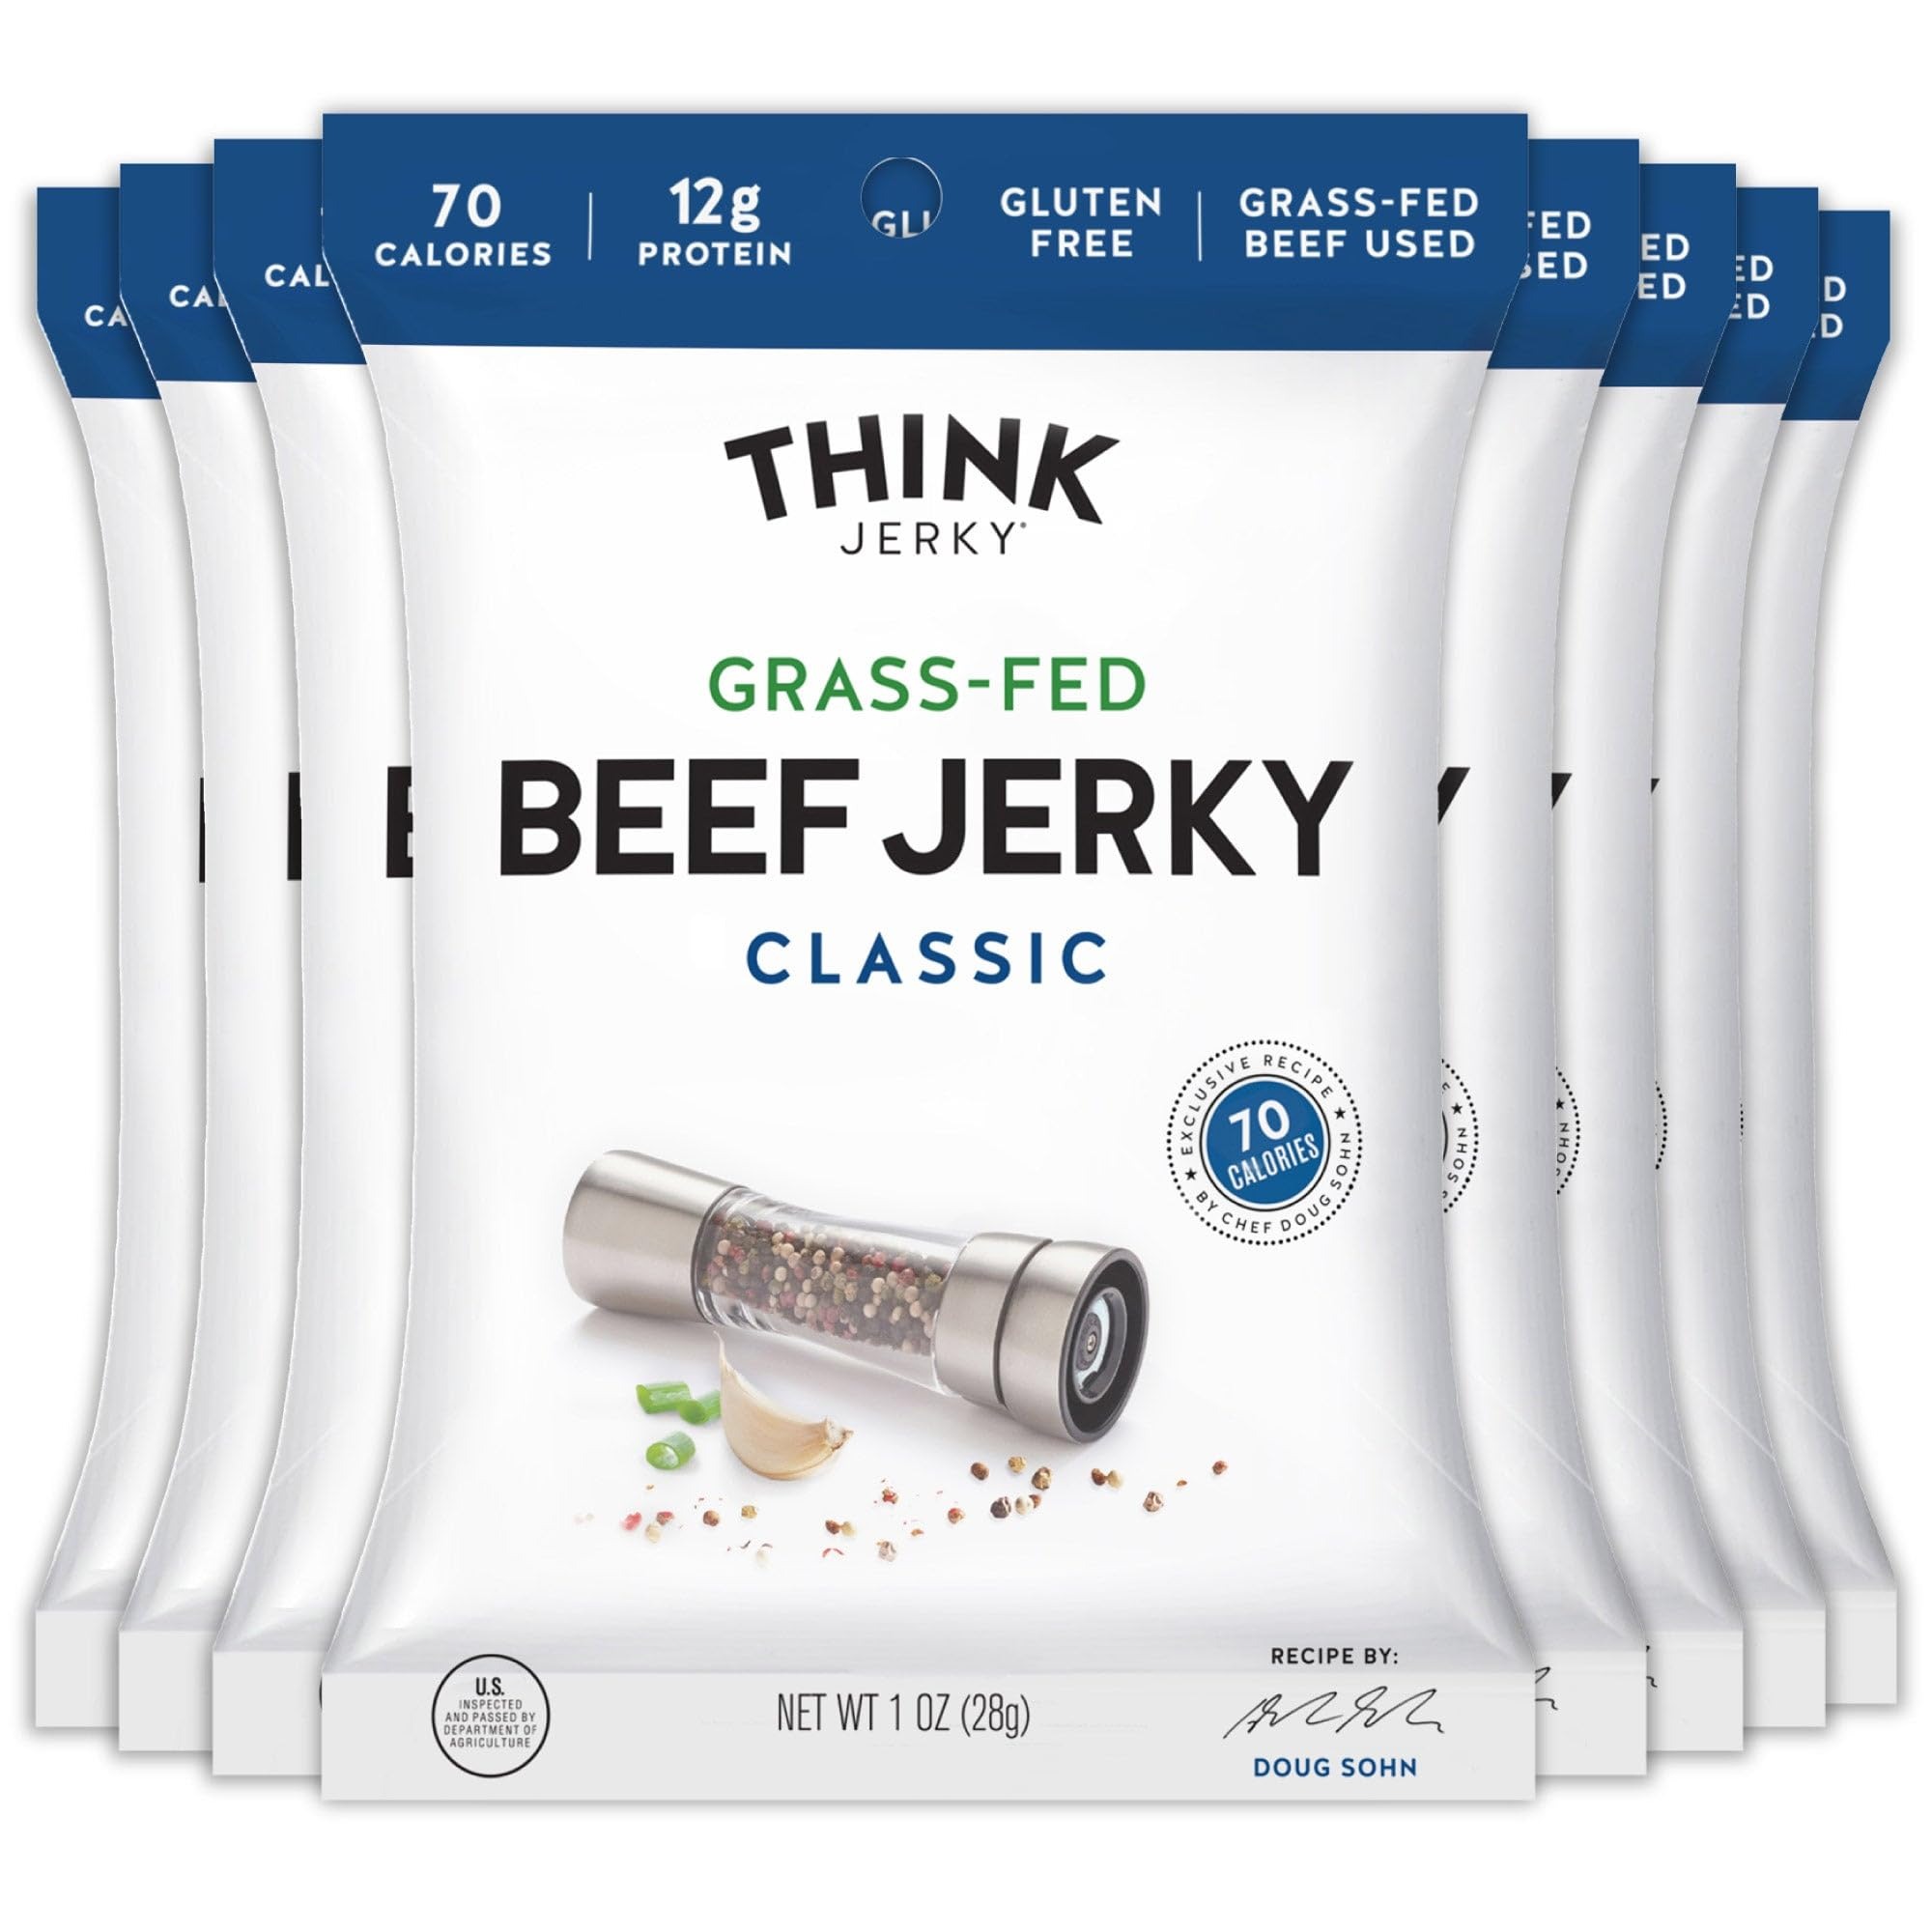
Item Name: Think Jerky Classic Beef Jerky, Grass-Fed High Protein Beef, Gluten Free, No Antibiotics or Nitrates, Healthy Chef Crafted Recipe, Low Calorie and Low Fat - 1.0 oz Bags, 8 Pack
Bullet Point 1: MOUTHWATERING BEEF AND TURKEY JERKY IN A GOURMET SNACK — Indulge in Think Jerky's healthy and flavorful jerky goodness that is crafted by award-winning Chefs to produce satisfying mouthwatering snacks that are made of 100% pasture-raised/free-range jerky so you can enjoy it without guilt.
Bullet Point 2: HEALTHY LOW-FAT, LOW-CALORIE AND LOW-CARB JERKY PERFECT FOR YOUR ACTIVE LIFESTYLE — Each bag of Think Jerky's jerky is low in calories and fat! We give you only the finest cuts of beef and turkey that are grass fed beef, hormone-free, antibiotic-free, gluten-free, nitrate-free, preservative-free and non-GMO. We have the best keto friendly snacks, carnivore diet snacks, and paleo snacks! Also available in the form of meat sticks and jerky sticks!
Bullet Point 3: GREAT TASTING, HIGH PROTEIN AND ALL-NATURAL PALEO SNACK — Stop settling for boring protein bars and shakes! These high protein jerky snacks will satisfy your taste buds and supercharge you after workouts while minimizing your sugar and salt intake.
Bullet Point 4: DELICIOUS CHEF-CRAFTED JERKY — This jerky is a culinary masterpiece crafted by Food Network hosts, Michelin-Star winners and James Beard Award winners to ensure you are delighted by the robust flavors and quality in every bite of our turkey jerky & sticks, grass fed beef sticks & jerky that have been slow-cooked and seasoned to perfection.
Bullet Point 5: AWARD-WINNING JERKY SNACK MADE IN THE USA — Treat yourself to our highly acclaimed healthy jerky snacks that have been named “Healthiest Jerky” by SELF Magazine, “Jerky for Foodies” by Men’s Health and “Best Jerky” by Eat This, Not That! All our products are produced from only the finest ingredients and made in the USA.
Value: 8.0
Unit: Ounce

Price: 35.475